Tulku Dragpa Gyaltsen

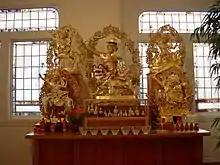

Trülku Drakpa Gyeltsen (1619–1656) was an important Gelugpa lama and a contemporary of the 5th Dalai Lama (1617–1682). His Seat was the upper residence of Drepung Monastery, a famous Gelug gompa located near Lhasa.